Maria Wilhelmj

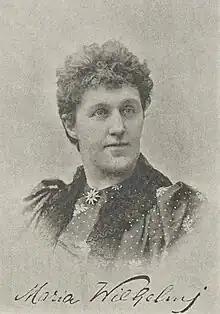
Maria Wilhelmj (ca. 1896)

Composer and soprano Maria Gastell Wilhelmj (27 July 185? – 27 February 1930) was born in Mainz, Germany. Sources disagree about whether she was born in 1851 or 1856. She studied piano and music theory with Theodor Leschetitzky, and voice with Pauline Viardot. She married the lawyer Albert Wilhelmj, whose brother was the violinist and arranger August Wilhelmj.